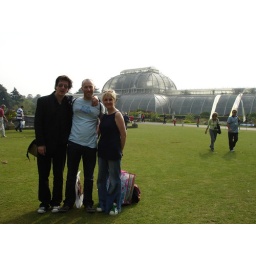
in front of the palm tree bannana house